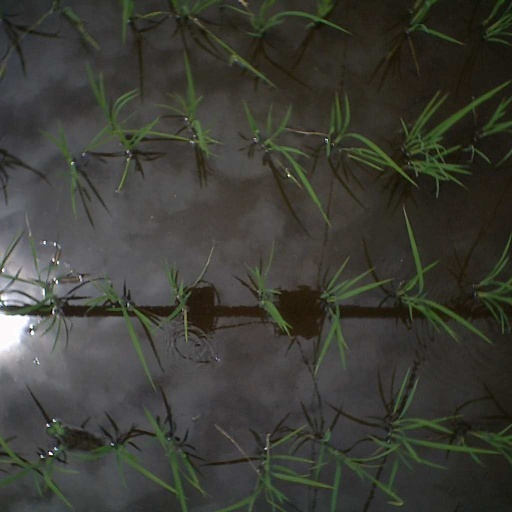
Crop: rice